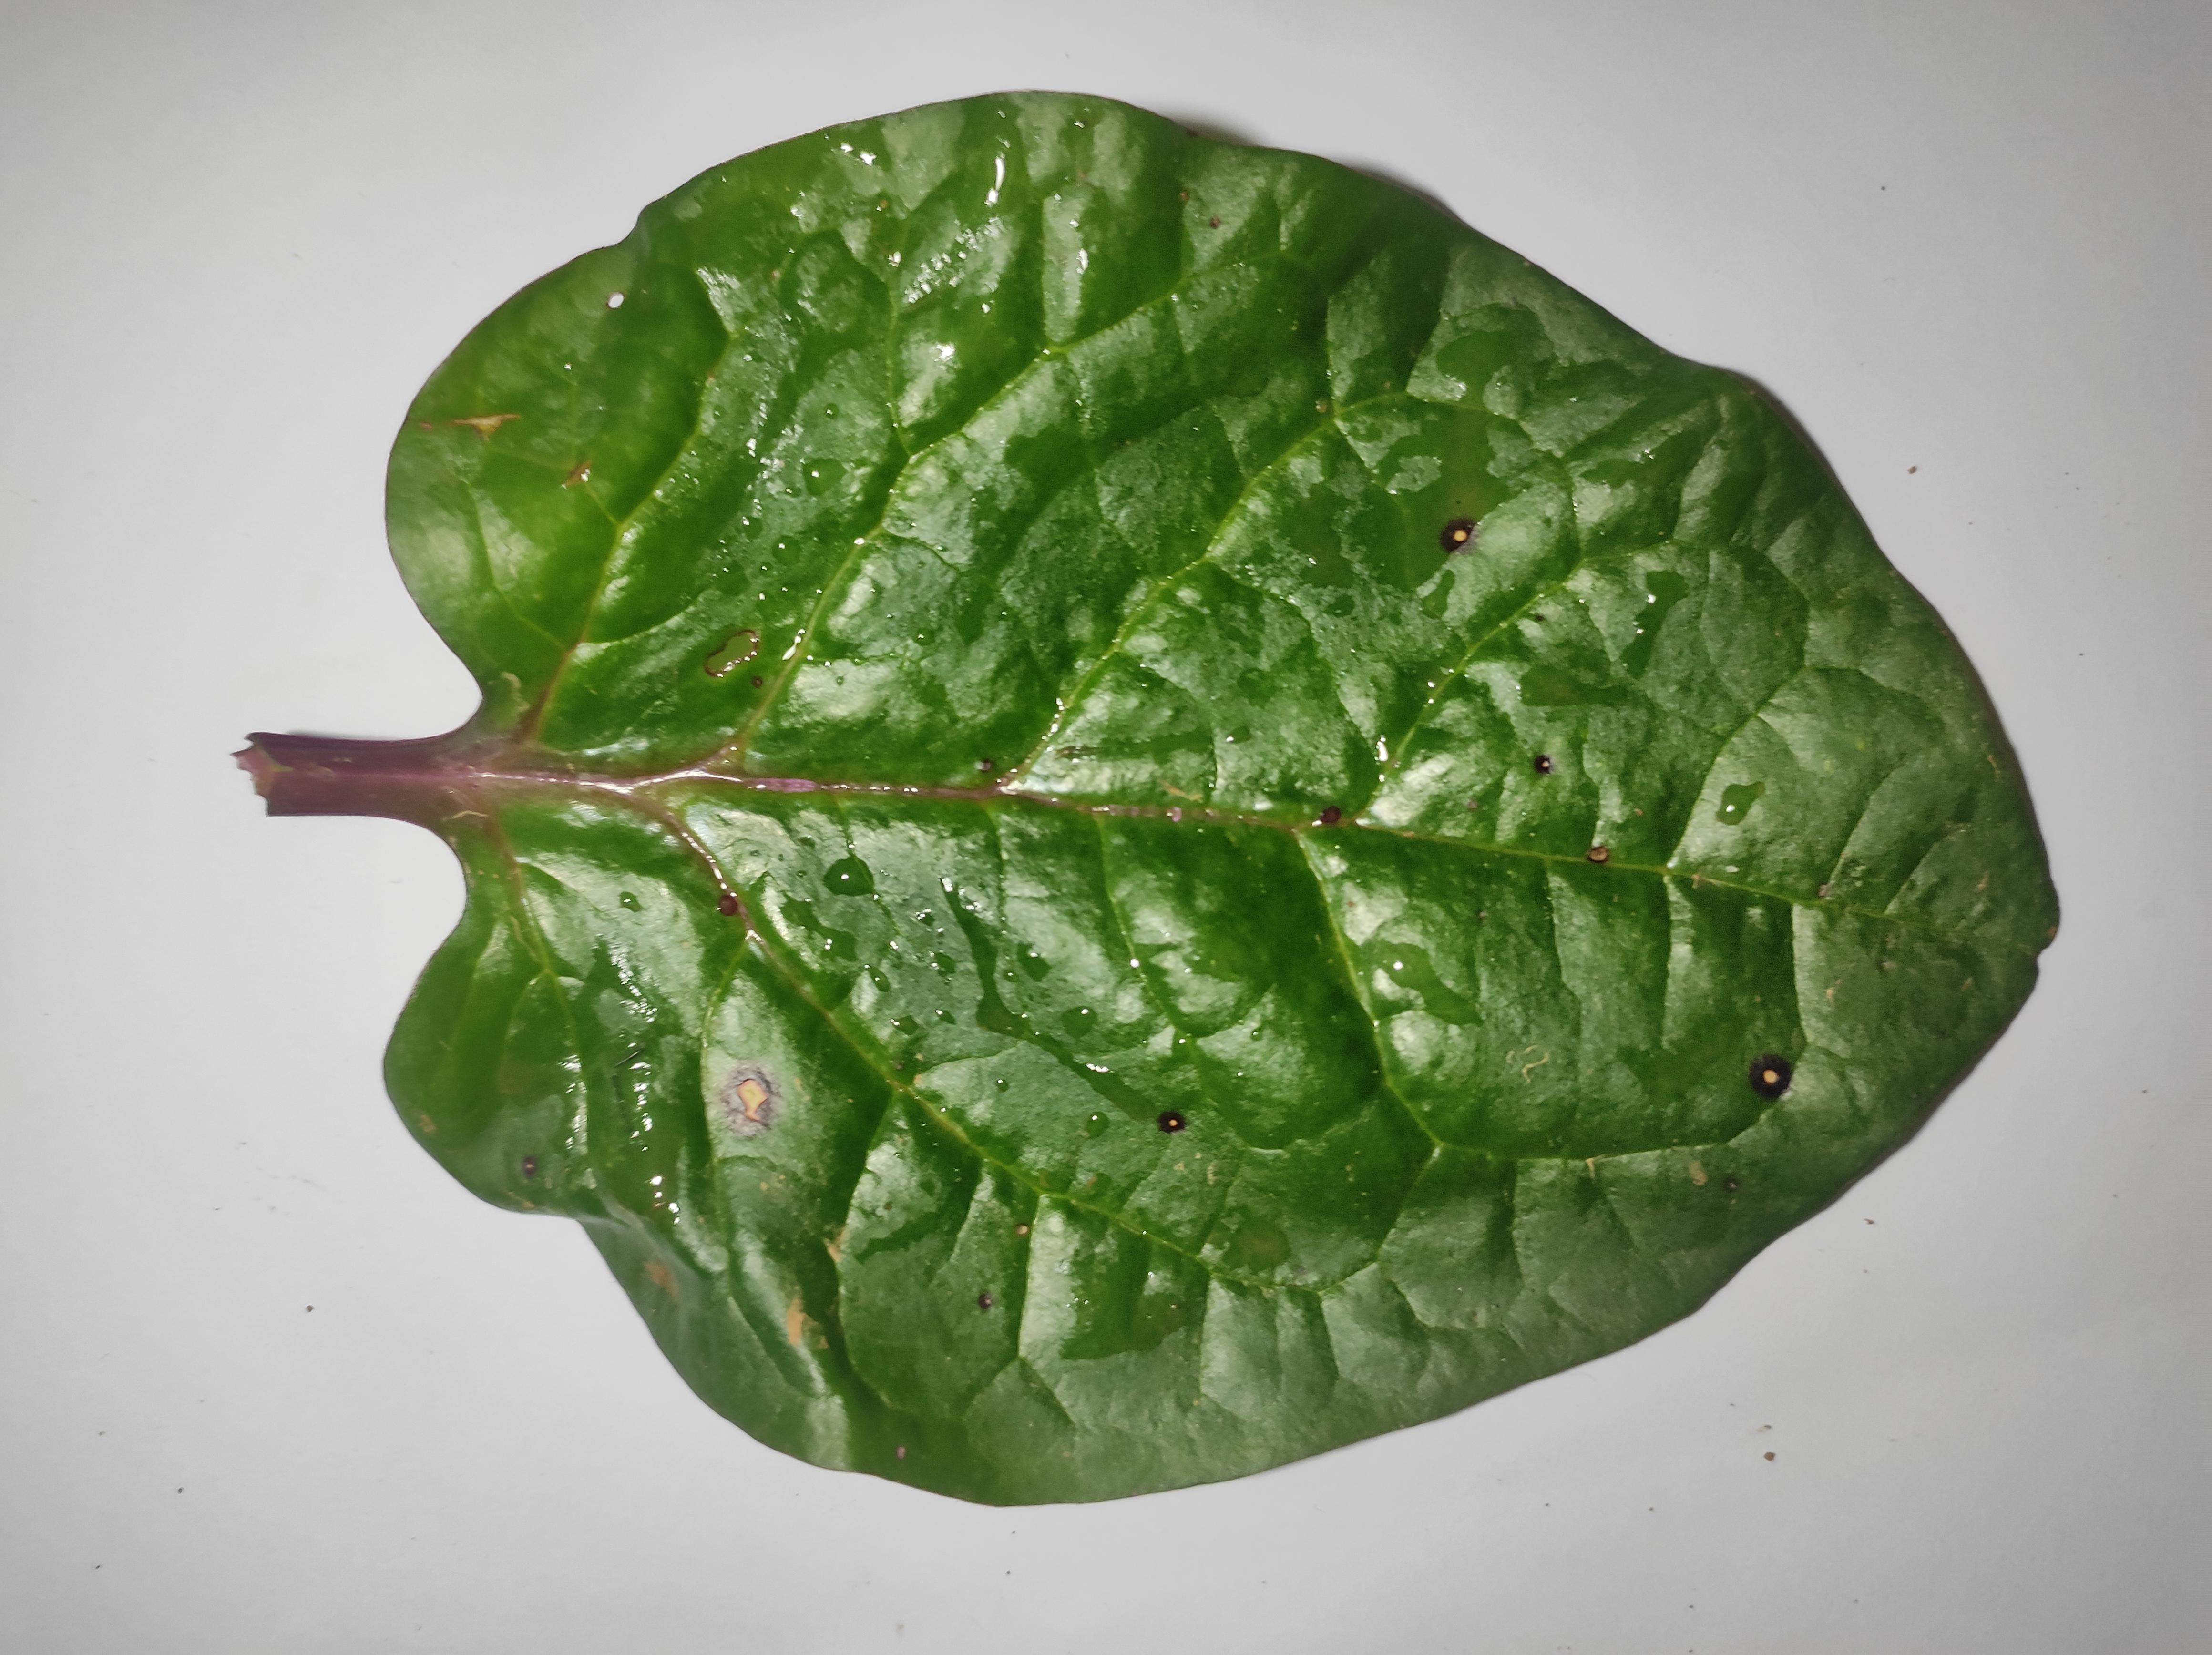
Label: anthracnose_leaf_spot